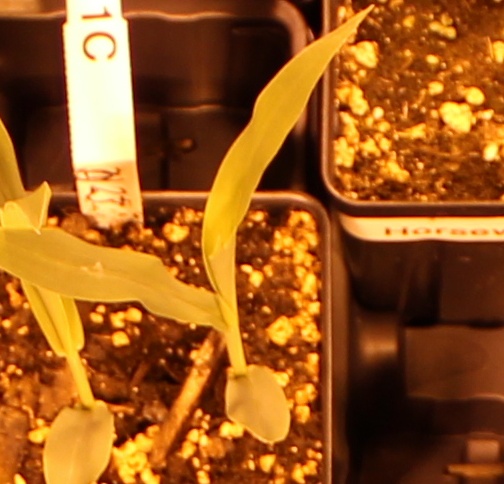
Label: Corn